Abbey Falls

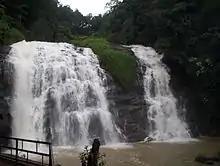
Abbey Falls near Coorg (Madikeri), Karnataka, India.

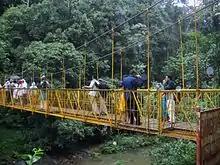
Hanging bridge at Abbey Falls

Abbey Falls (also spelled Abbi Falls and Abbe Falls) is a waterfall in Kodagu, in the Western Ghats of Karnataka, India. It is located 8 km from the Madikeri, 122 km from Mysore, 144 km from Mangalore and 268 km from Bangalore.